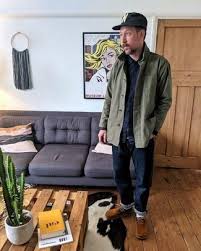
Label: Boat